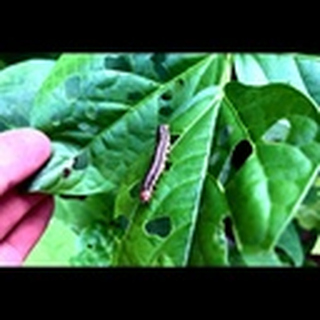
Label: cotton_army_worm